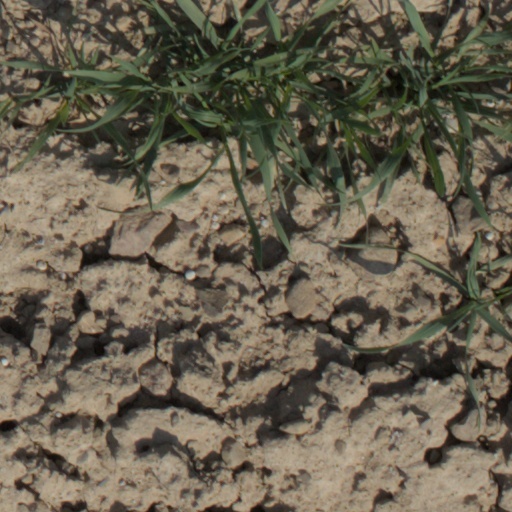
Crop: wheat